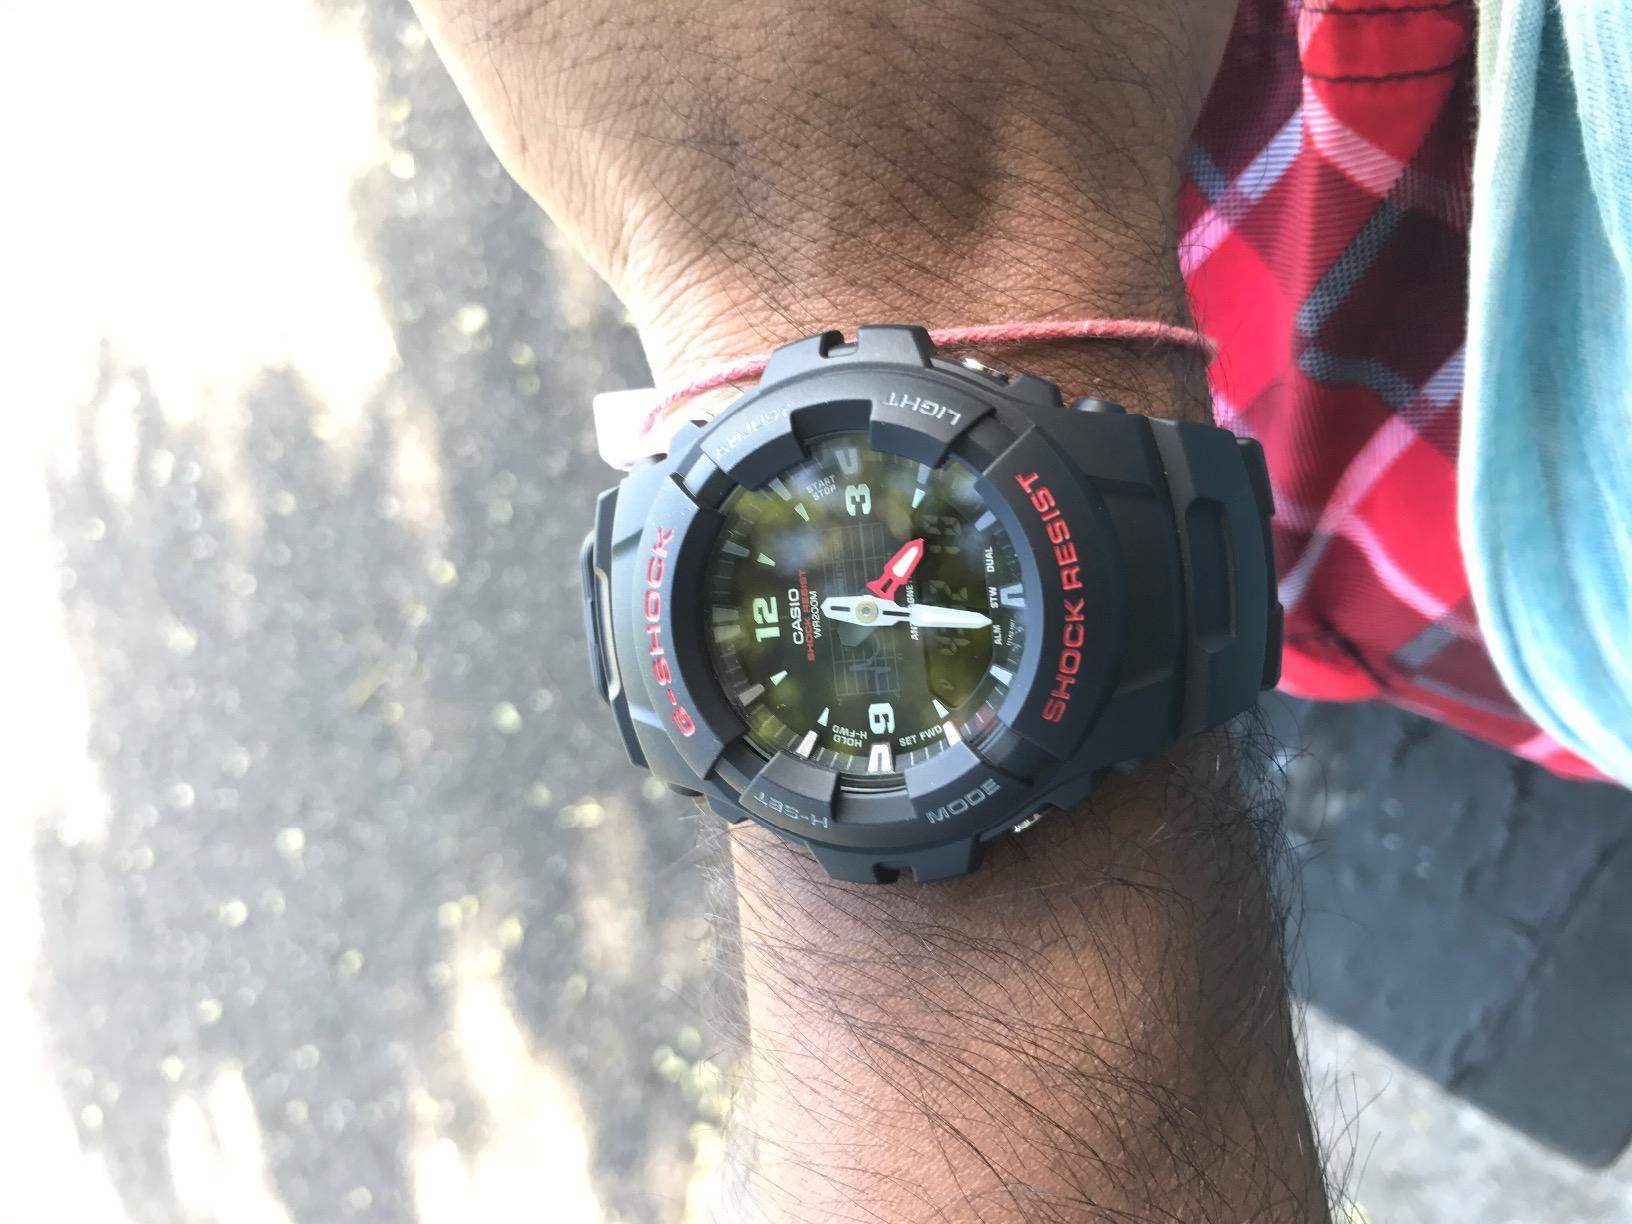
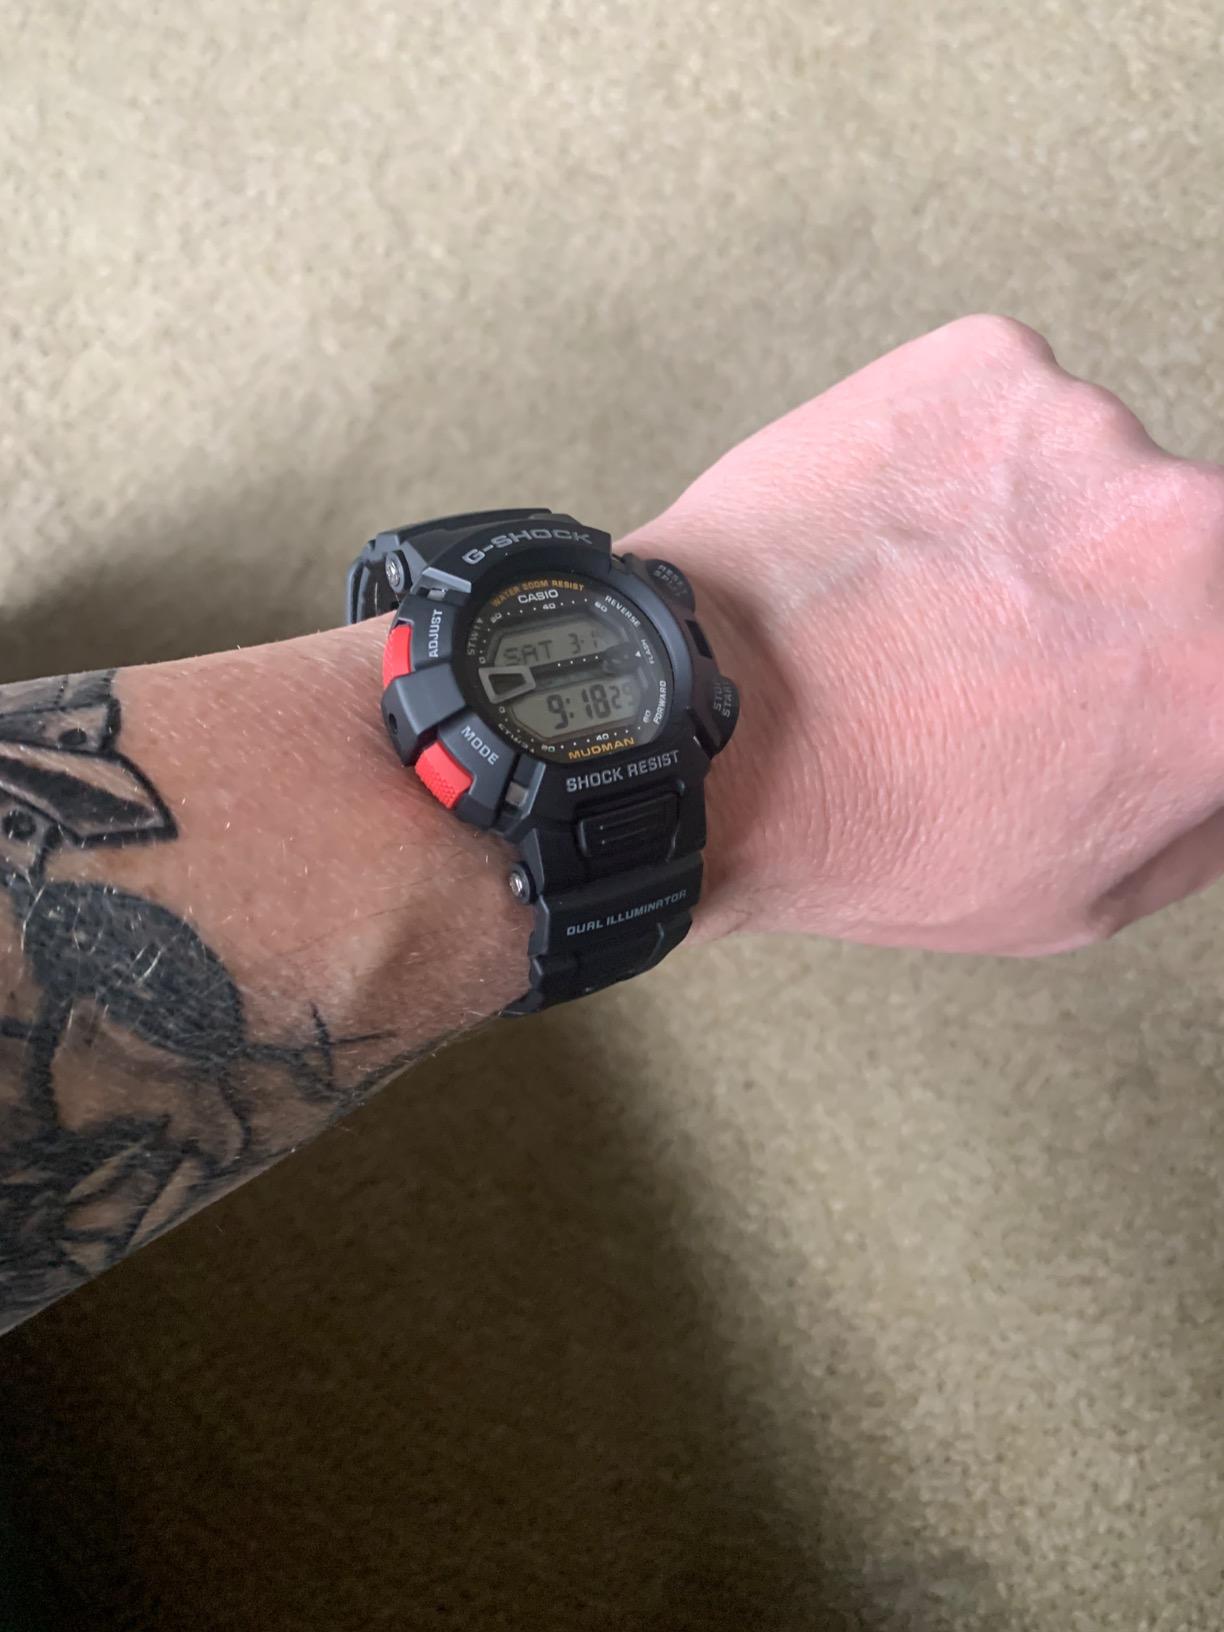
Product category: accessories_watch
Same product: no